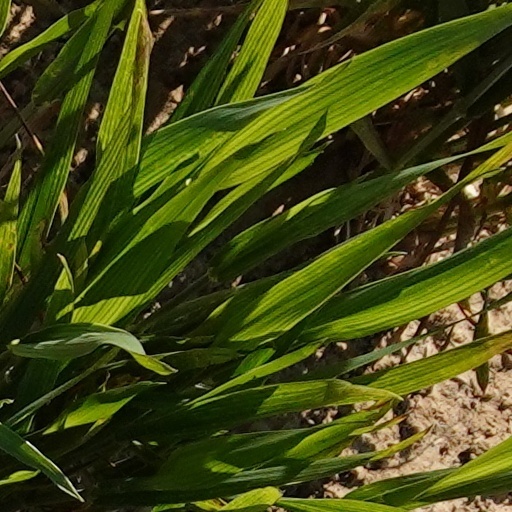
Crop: wheat